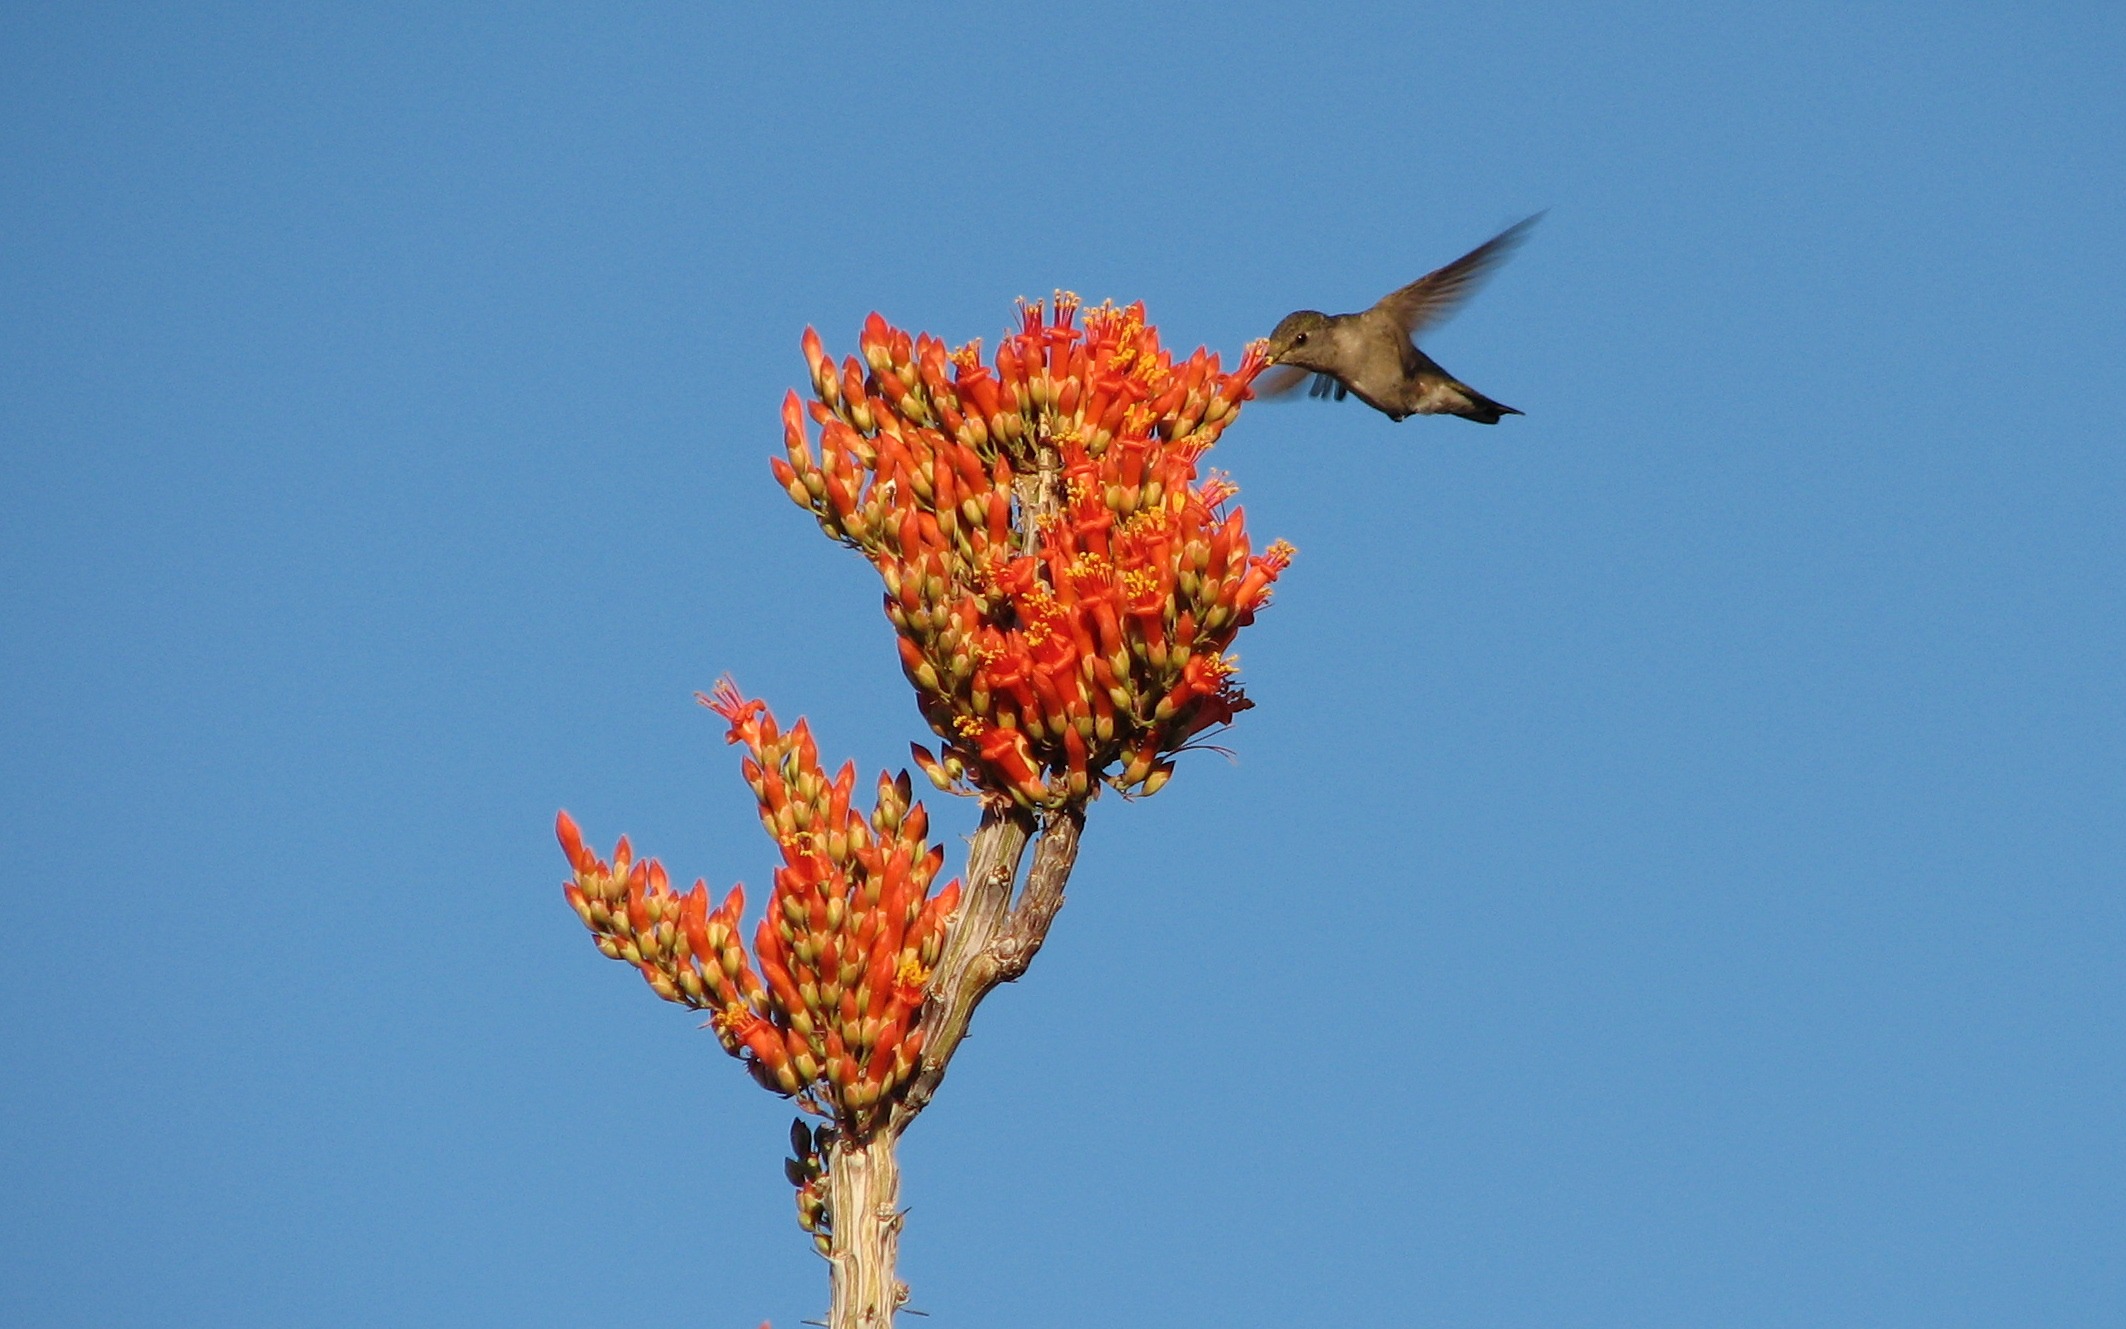
tree, branch, bird, wing, plant, sky, leaf, flower, flying, fly, autumn, hummingbird, flora, season, ocotillo, humming